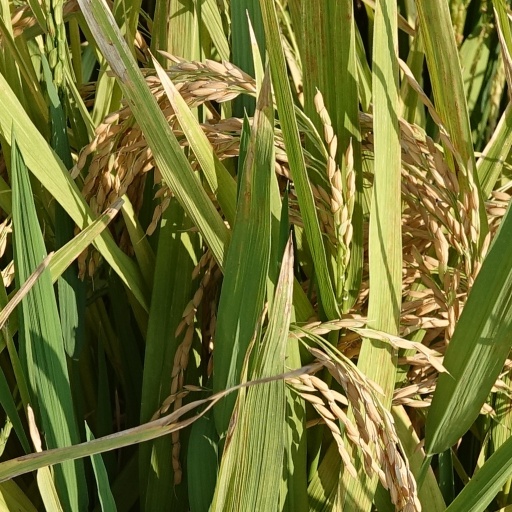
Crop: rice